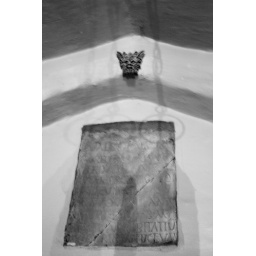
Tomb stone in wall